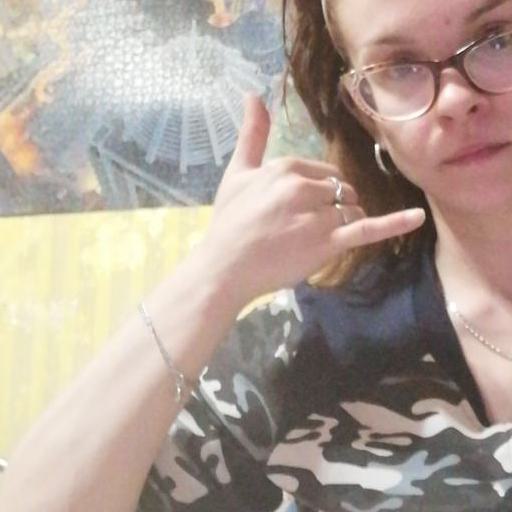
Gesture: call